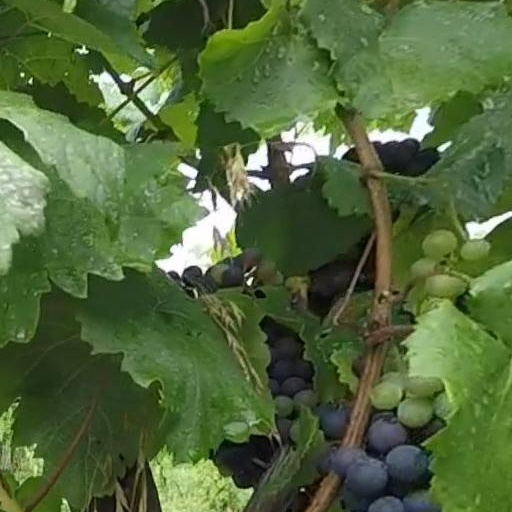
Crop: grape